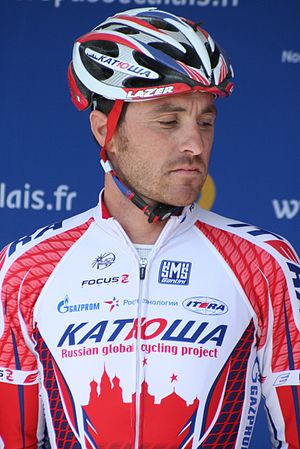
Luca Paolini
Luca Paolini er en italiensk cykelrytter. Han har cyklet for Acqua & Sapone siden 2008. Han startede karrieren i italienske Mapei i 2002.